1985–1986 Dartmouth College anti-apartheid protests

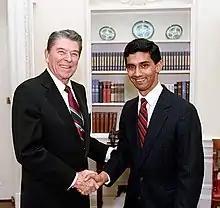
Dinesh D'Souza "(right, pictured 1988)", a former editor of "The Dartmouth Review", called the attack "exuberant but defensible".

Inside the building, protestors gave speeches discussing racism and sang "We Shall Overcome". On the morning of January 23, several dozen students held a two-hour meeting with McLaughlin where they discussed incidents where they had faced discrimination on campus, with several crying while recounting their stories. Following the meeting, the students ended their occupation, which had lasted for 30 hours.